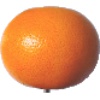
Label: Grapefruit Pink 1